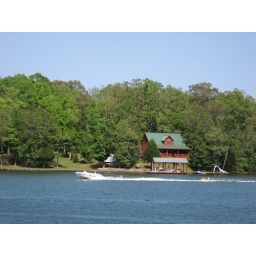
house on the lake in Tennessee